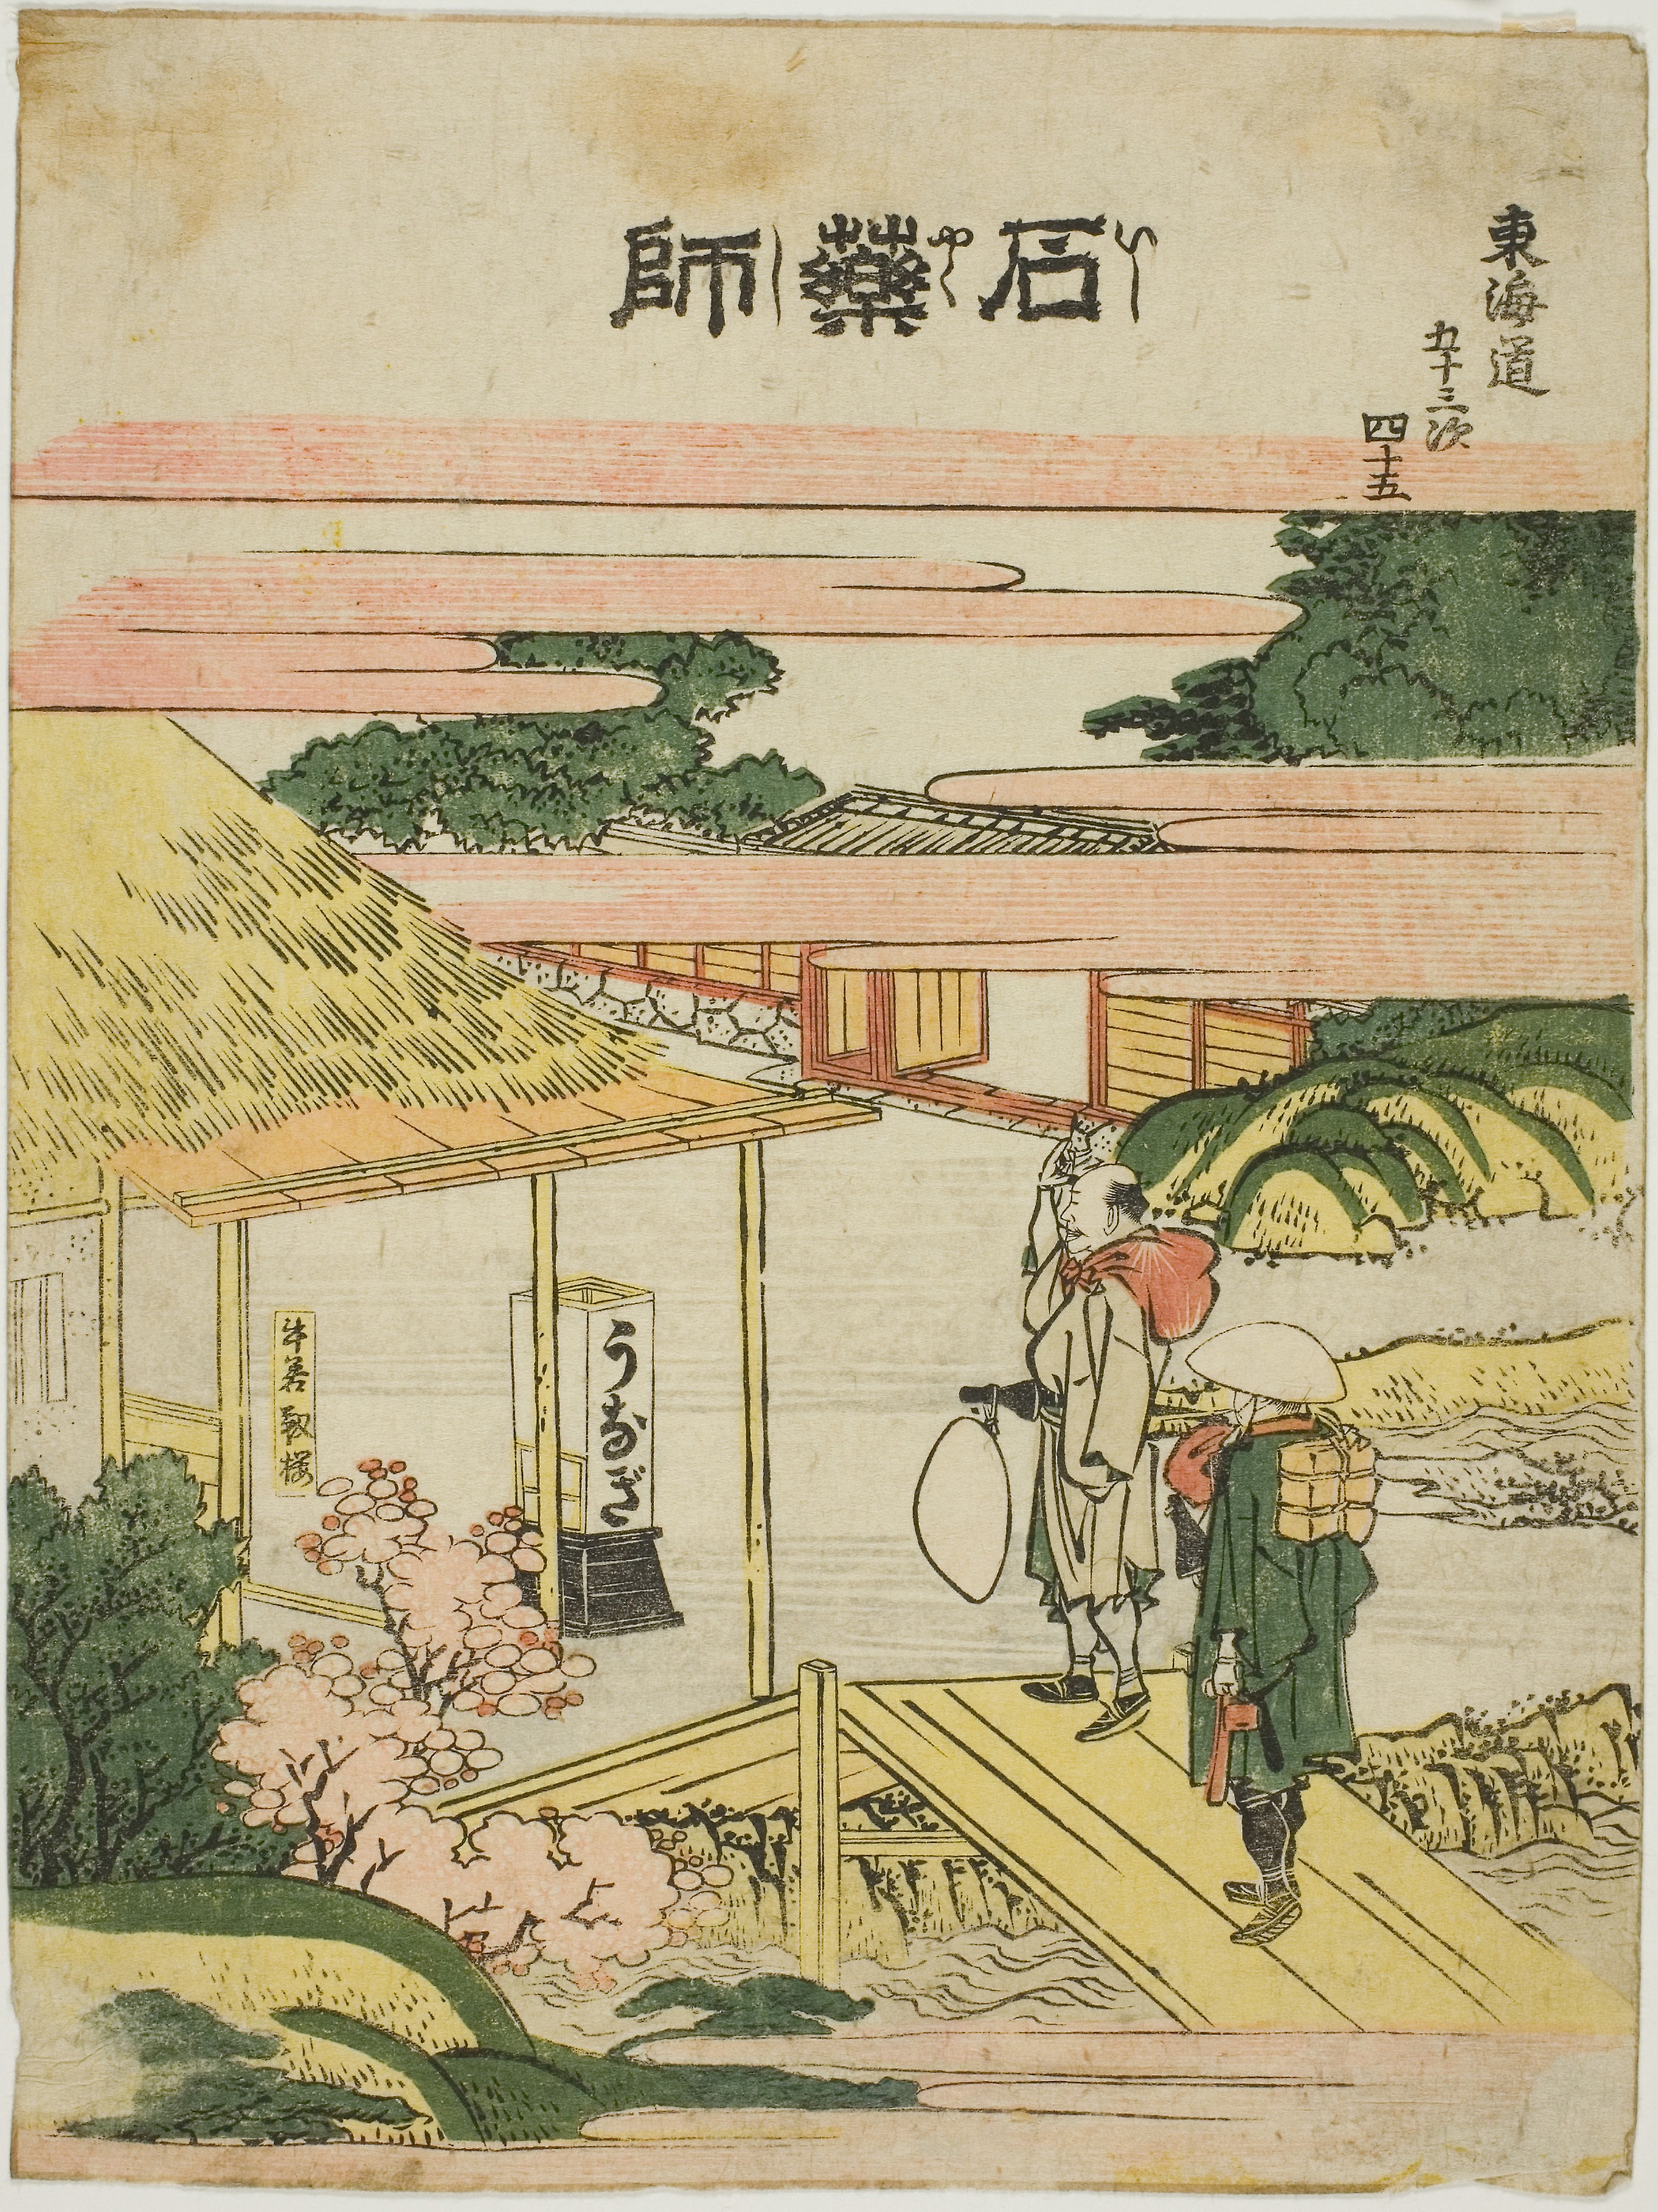
text, comics, fiction, illustration, history, book, art